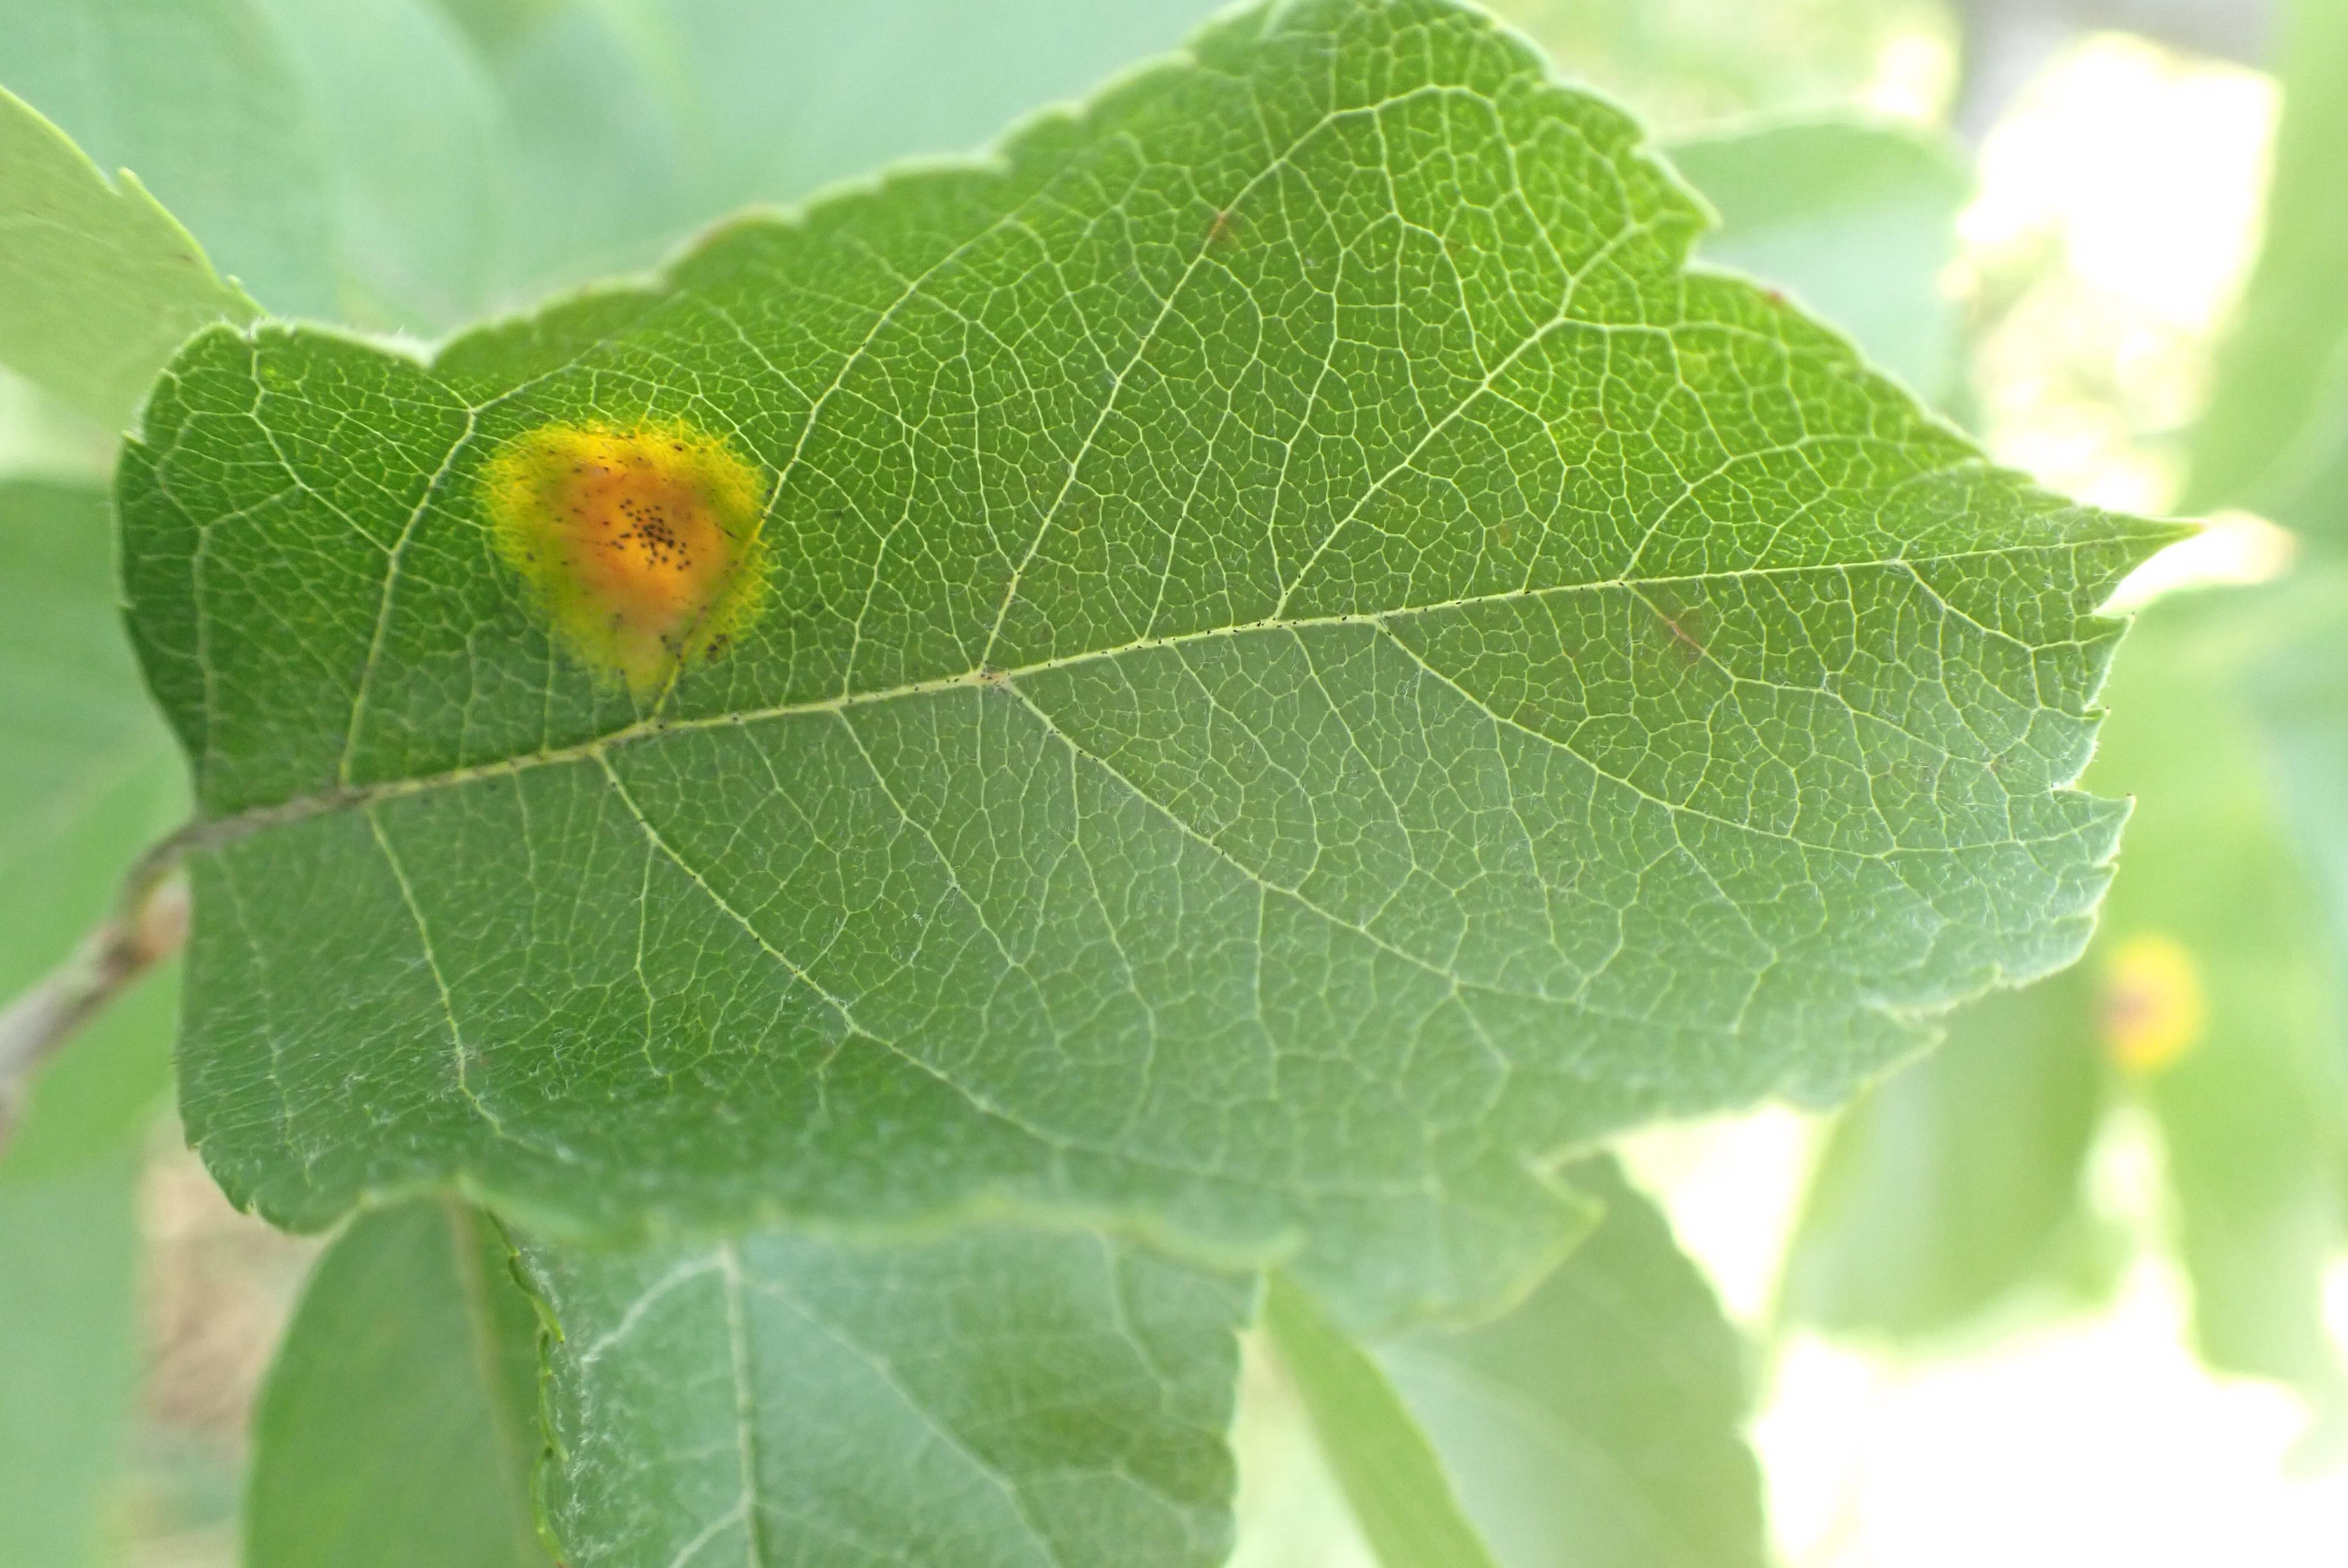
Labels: rust